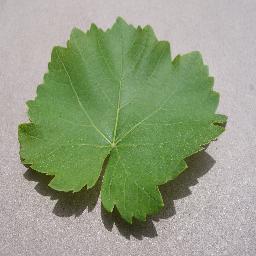
Label: Grape___healthy